Jacinto Peynado

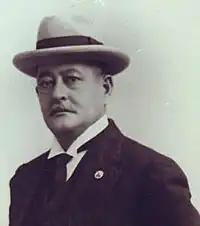
Portrait, 1930s

Jacinto Bienvenido Peynado Peynado (15 February 1878 – 7 March 1940) was a Dominican politician who served as the 37th president of the Dominican Republic from 1938 until his resignation in 1940. He previously served as the 22nd vice president under President Rafael Trujillo from 1934 to 1938. As Trujillo was the "de facto" leader and thus the real power holder behind-the-scenes, Peynado had little power in the presidency.